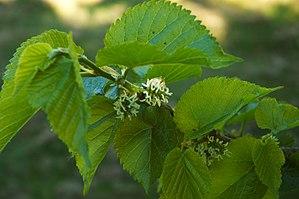
Mûrier noir
Le mûrier noir est une espèce d'arbres fruitiers originaire d'Asie occidentale et naturalisée en Amérique du Nord, en Europe et en Chine et appartenant à la famille des Moracées.